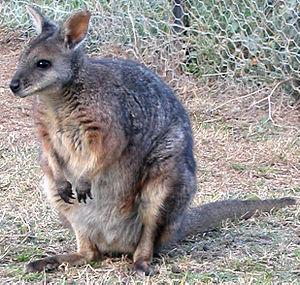
Le wallaby de l'île Eugène est un petit membre de la famille des kangourous, le plus petit des wallabies